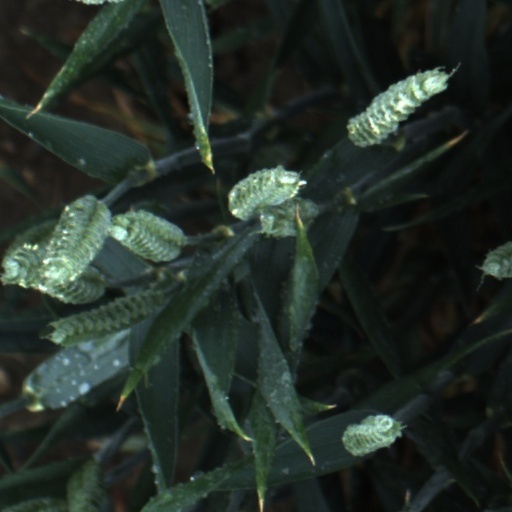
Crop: wheat